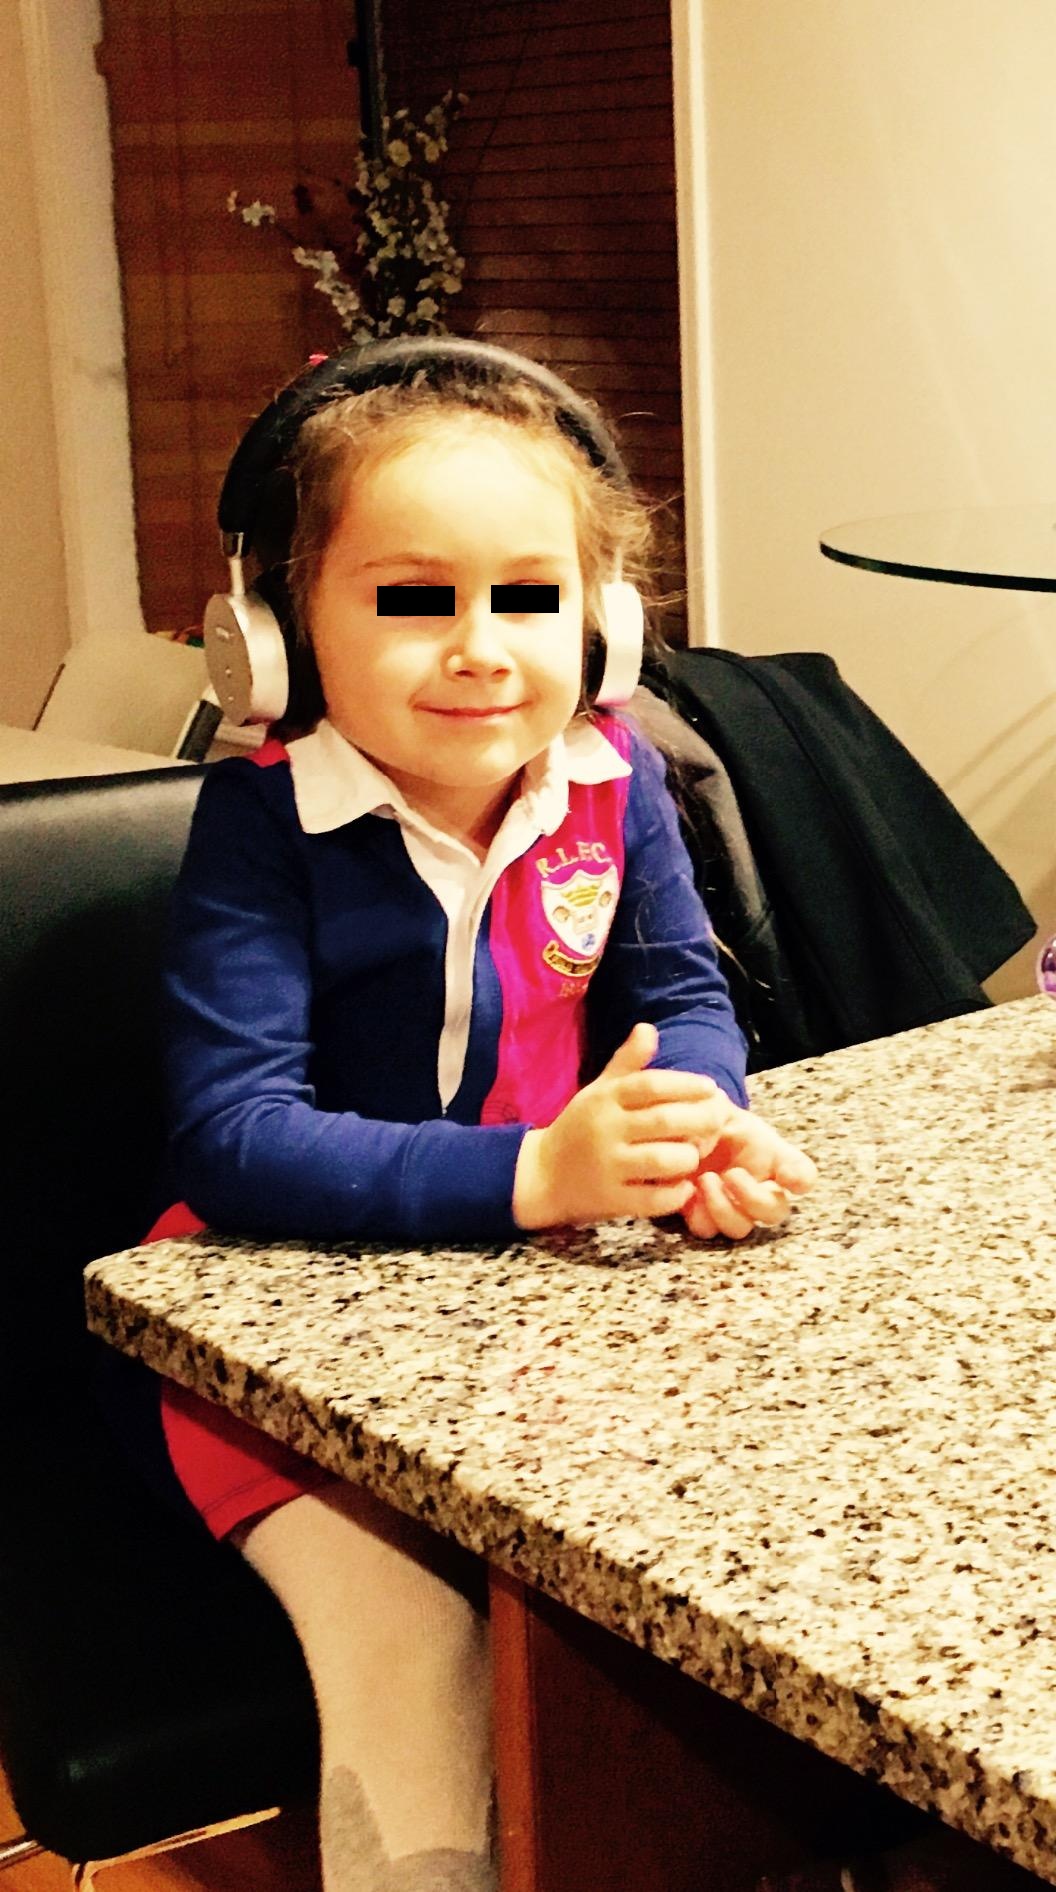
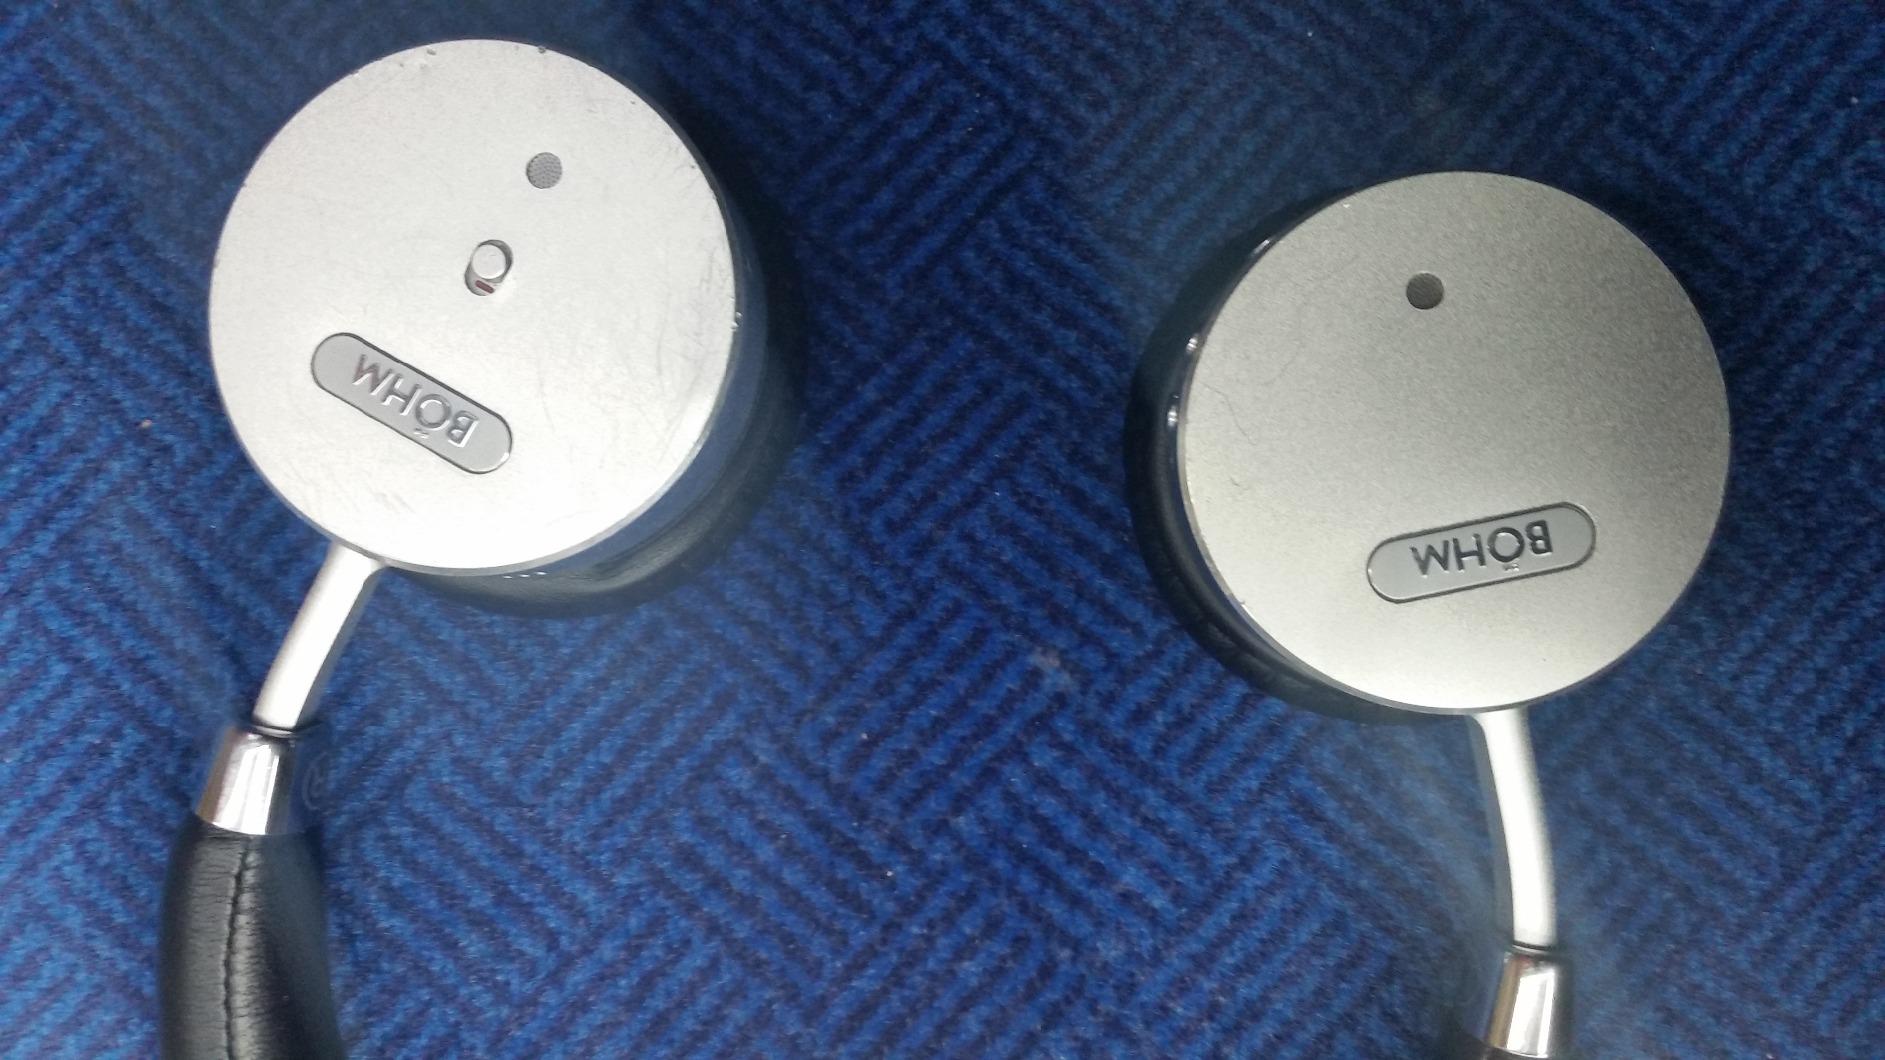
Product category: headphones
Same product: yes